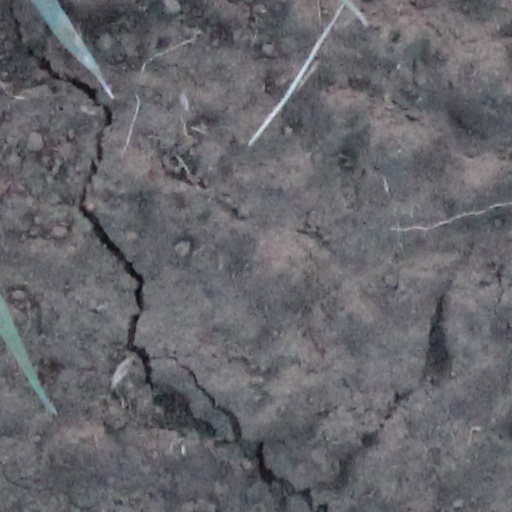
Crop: wheat